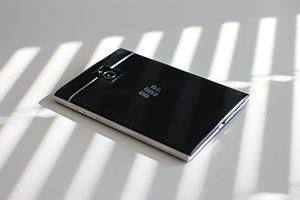
Le BlackBerry Passport est un smartphone développé par BlackBerry Limited. Présenté officiellement le 24 octobre 2014, le Passport est inspiré de son homonyme et intègre des fonctionnalités conçues pour rendre le périphérique attrayant pour les professionnels en entreprise, telles qu'un écran de forme carrée unique mesurant 4,5 pouces de diagonale, un clavier physique compact doté de touches tactiles, et la dernière version du système d'exploitation BlackBerry 10.